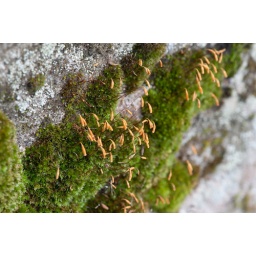
&lt;i&gt;Bryum capillare&lt;/i&gt; (Capillary Thread-moss) growing on a wall on a bridge over the River Irvine behind Loudoun Church, Newmilns, East Ayrshire.